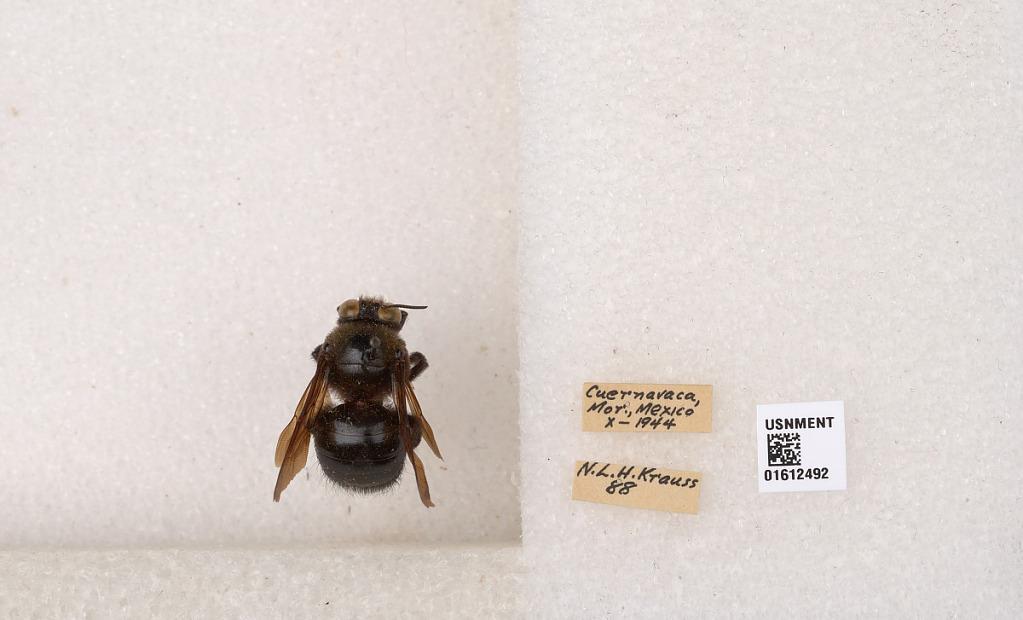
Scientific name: Xylocopa
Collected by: N. Krauss
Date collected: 1944-10-1
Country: Mexico
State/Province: Morelos
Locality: Cuernavaca